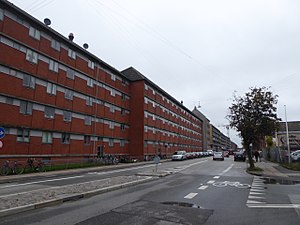
Hamletsgade
Hamletsgade ved Nannasgade.
Hamletsgade er en gade på Ydre Nørrebro i Mimersgadekvarteret. Hamletsgade løber mellem Mimersgade og Tagensvej, hvorefter den bliver til Haraldsgade. Gaden er opkaldt efter Hamlet, det engelske navn for danske Amled, en jysk sagnprins, hvis historie inspirerede Shakespeare til sit berømte drama.